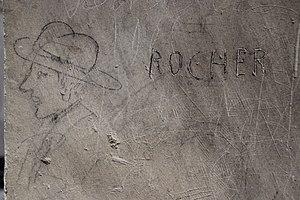
Ancienne prison (Pont-l'Évêque, Calvados)
L'ancienne prison appelée aussi Joyeuse Prison est un immeuble construit au début du XIXᵉ siècle à Pont-l'Évêque dans le département français du Calvados en région Normandie. C'est un très rare exemple en France d'édifice de l'administration pénitentiaire conservé après sa fermeture, le sort habituellement réservé étant la démolition ou une transformation.